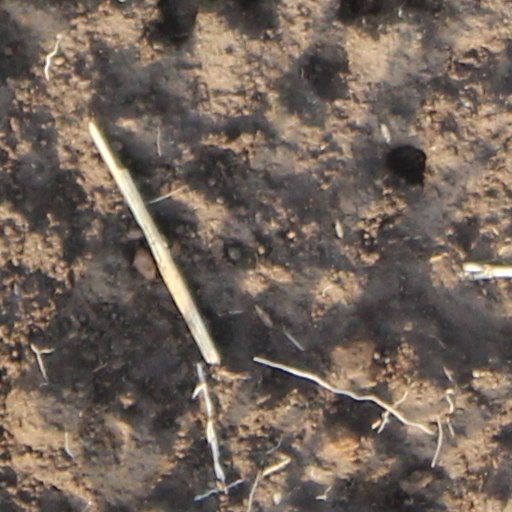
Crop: wheat